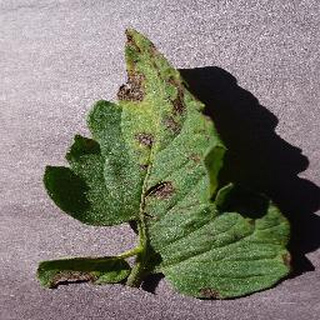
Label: tomato_early_blight